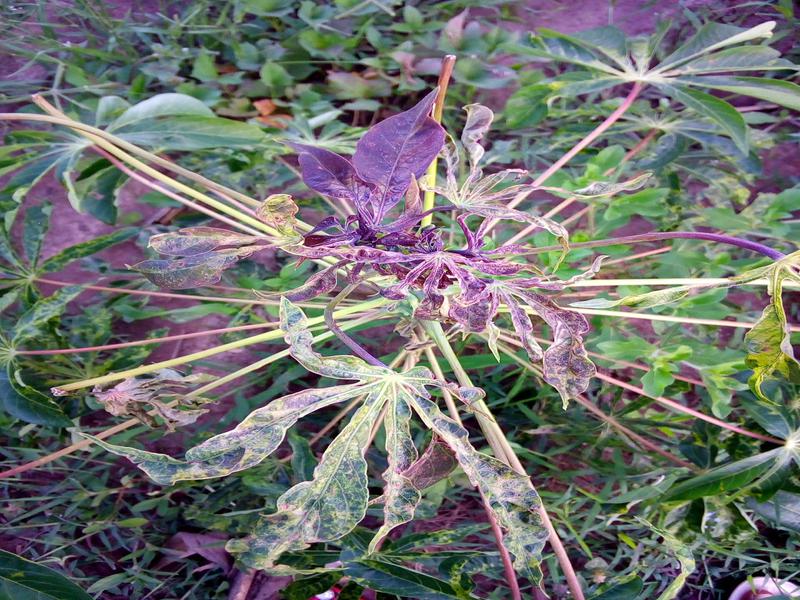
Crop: cassava
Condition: mosaic_disease